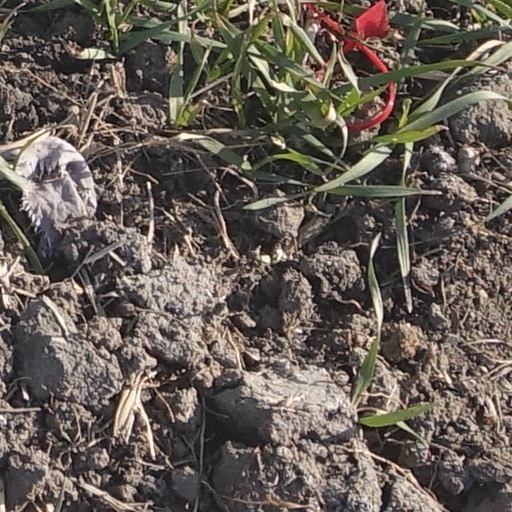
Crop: wheat